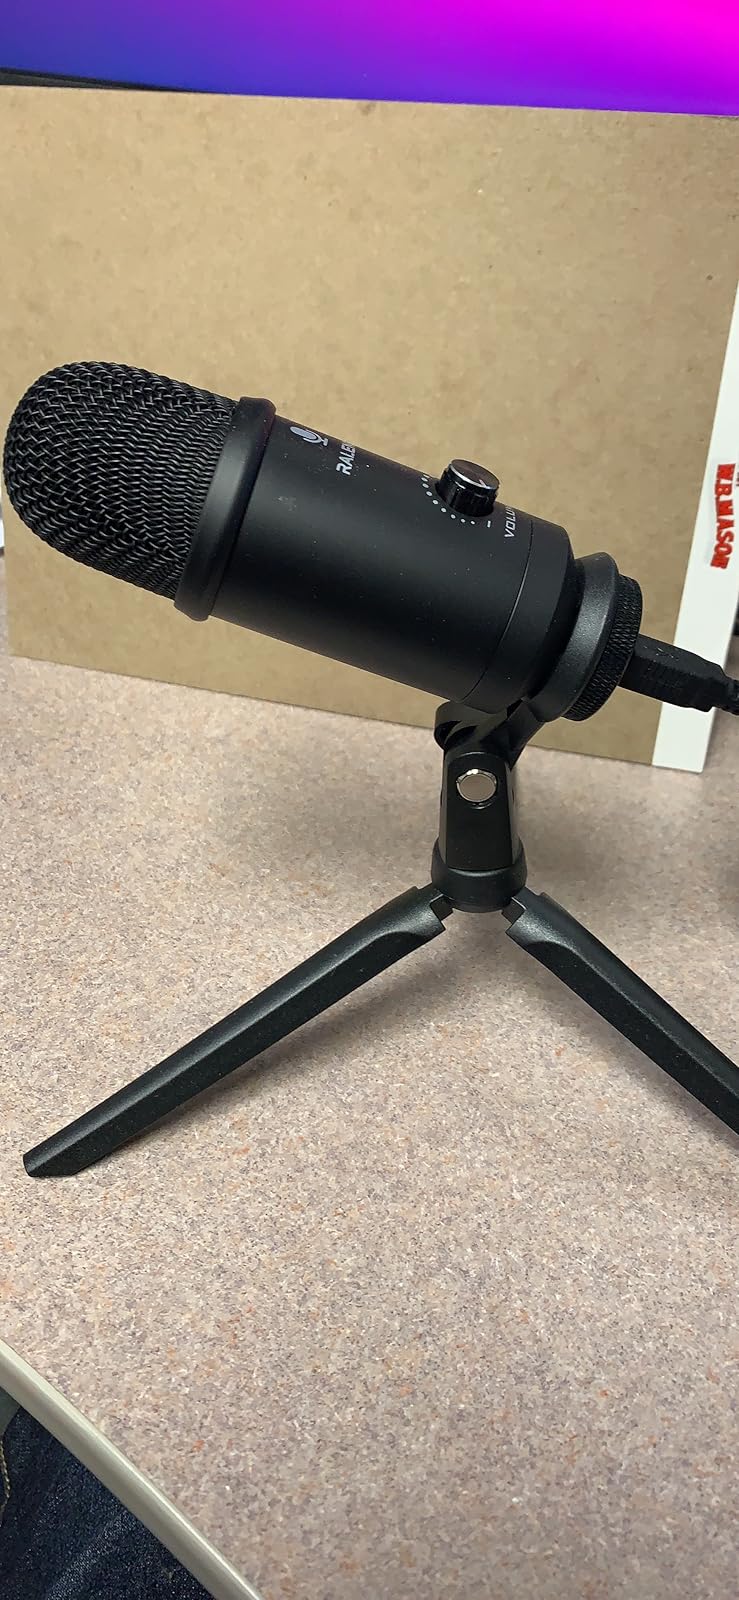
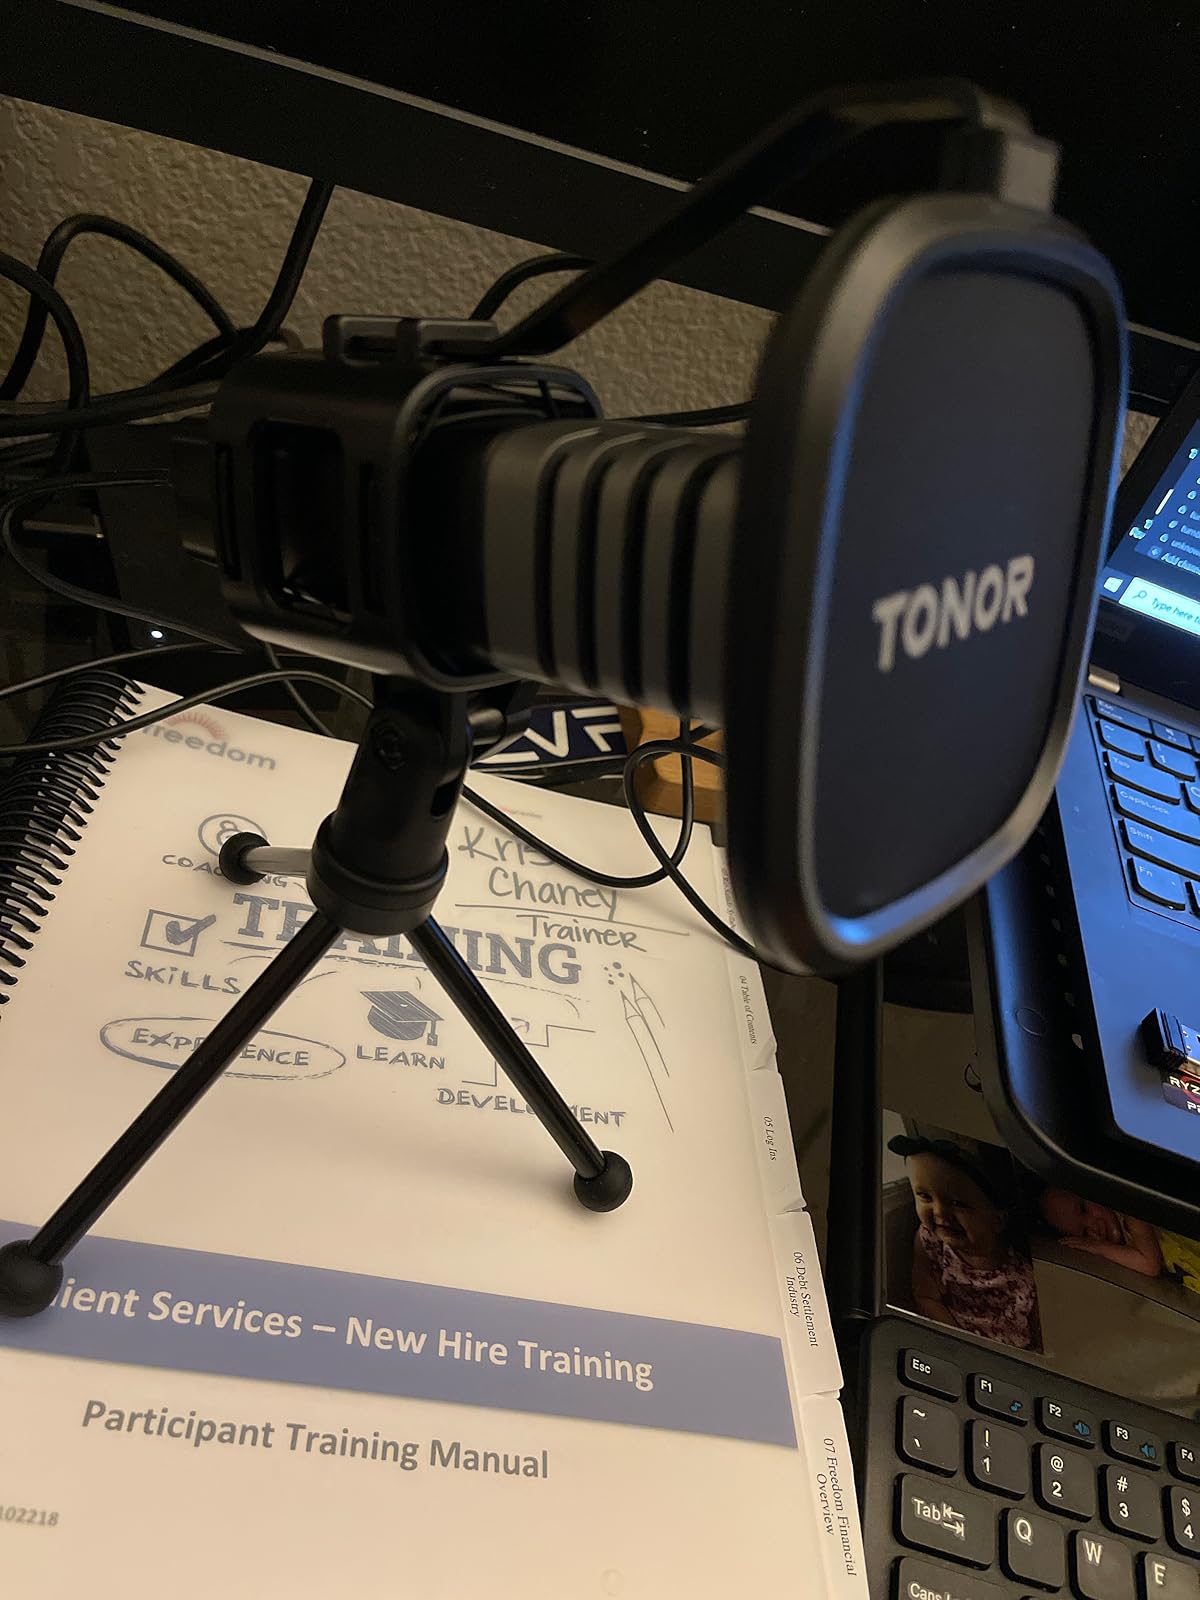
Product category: microphone
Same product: no